Operation Mincemeat

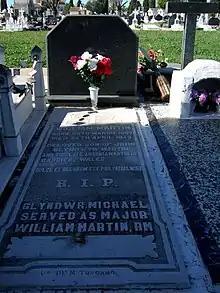
Grave of Glyndwr Michael in Huelva, Spain

In the early hours of 17 April 1943 the corpse of Michael was dressed as Martin, although there was one last-minute hitch: the feet had frozen. Purchase, Montagu and Cholmondeley could not put the boots on, so an electric heater was located and the feet defrosted enough to put the boots on properly. The pocket litter was placed on the body, and the briefcase attached. The body was placed in the canister, which was filled with of dry ice and sealed up. When the dry ice sublimated, it filled the canister with carbon dioxide and drove out any oxygen, thus preserving the body without refrigeration. The canister was placed in the 1937 Fordson van of an MI5 driver, St John "Jock" Horsfall, who had been a racing champion before the war. Cholmondeley and Montagu travelled in the back of the van, which drove through the night to Greenock, west Scotland, where the canister was taken on board the submarine , which was preparing for a deployment to the Mediterranean. "Seraph"s commander, Lt. Bill Jewell, and crew had previous special operations experience. Jewell told his men that the canister contained a top secret meteorological device to be deployed near Spain.